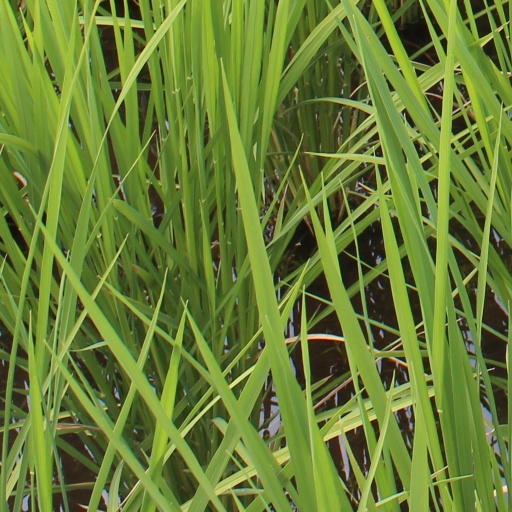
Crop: rice